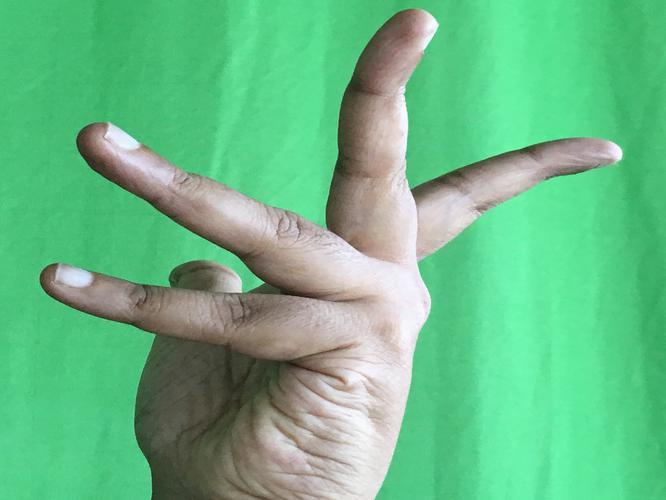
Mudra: Alapadmam
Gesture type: single_hand